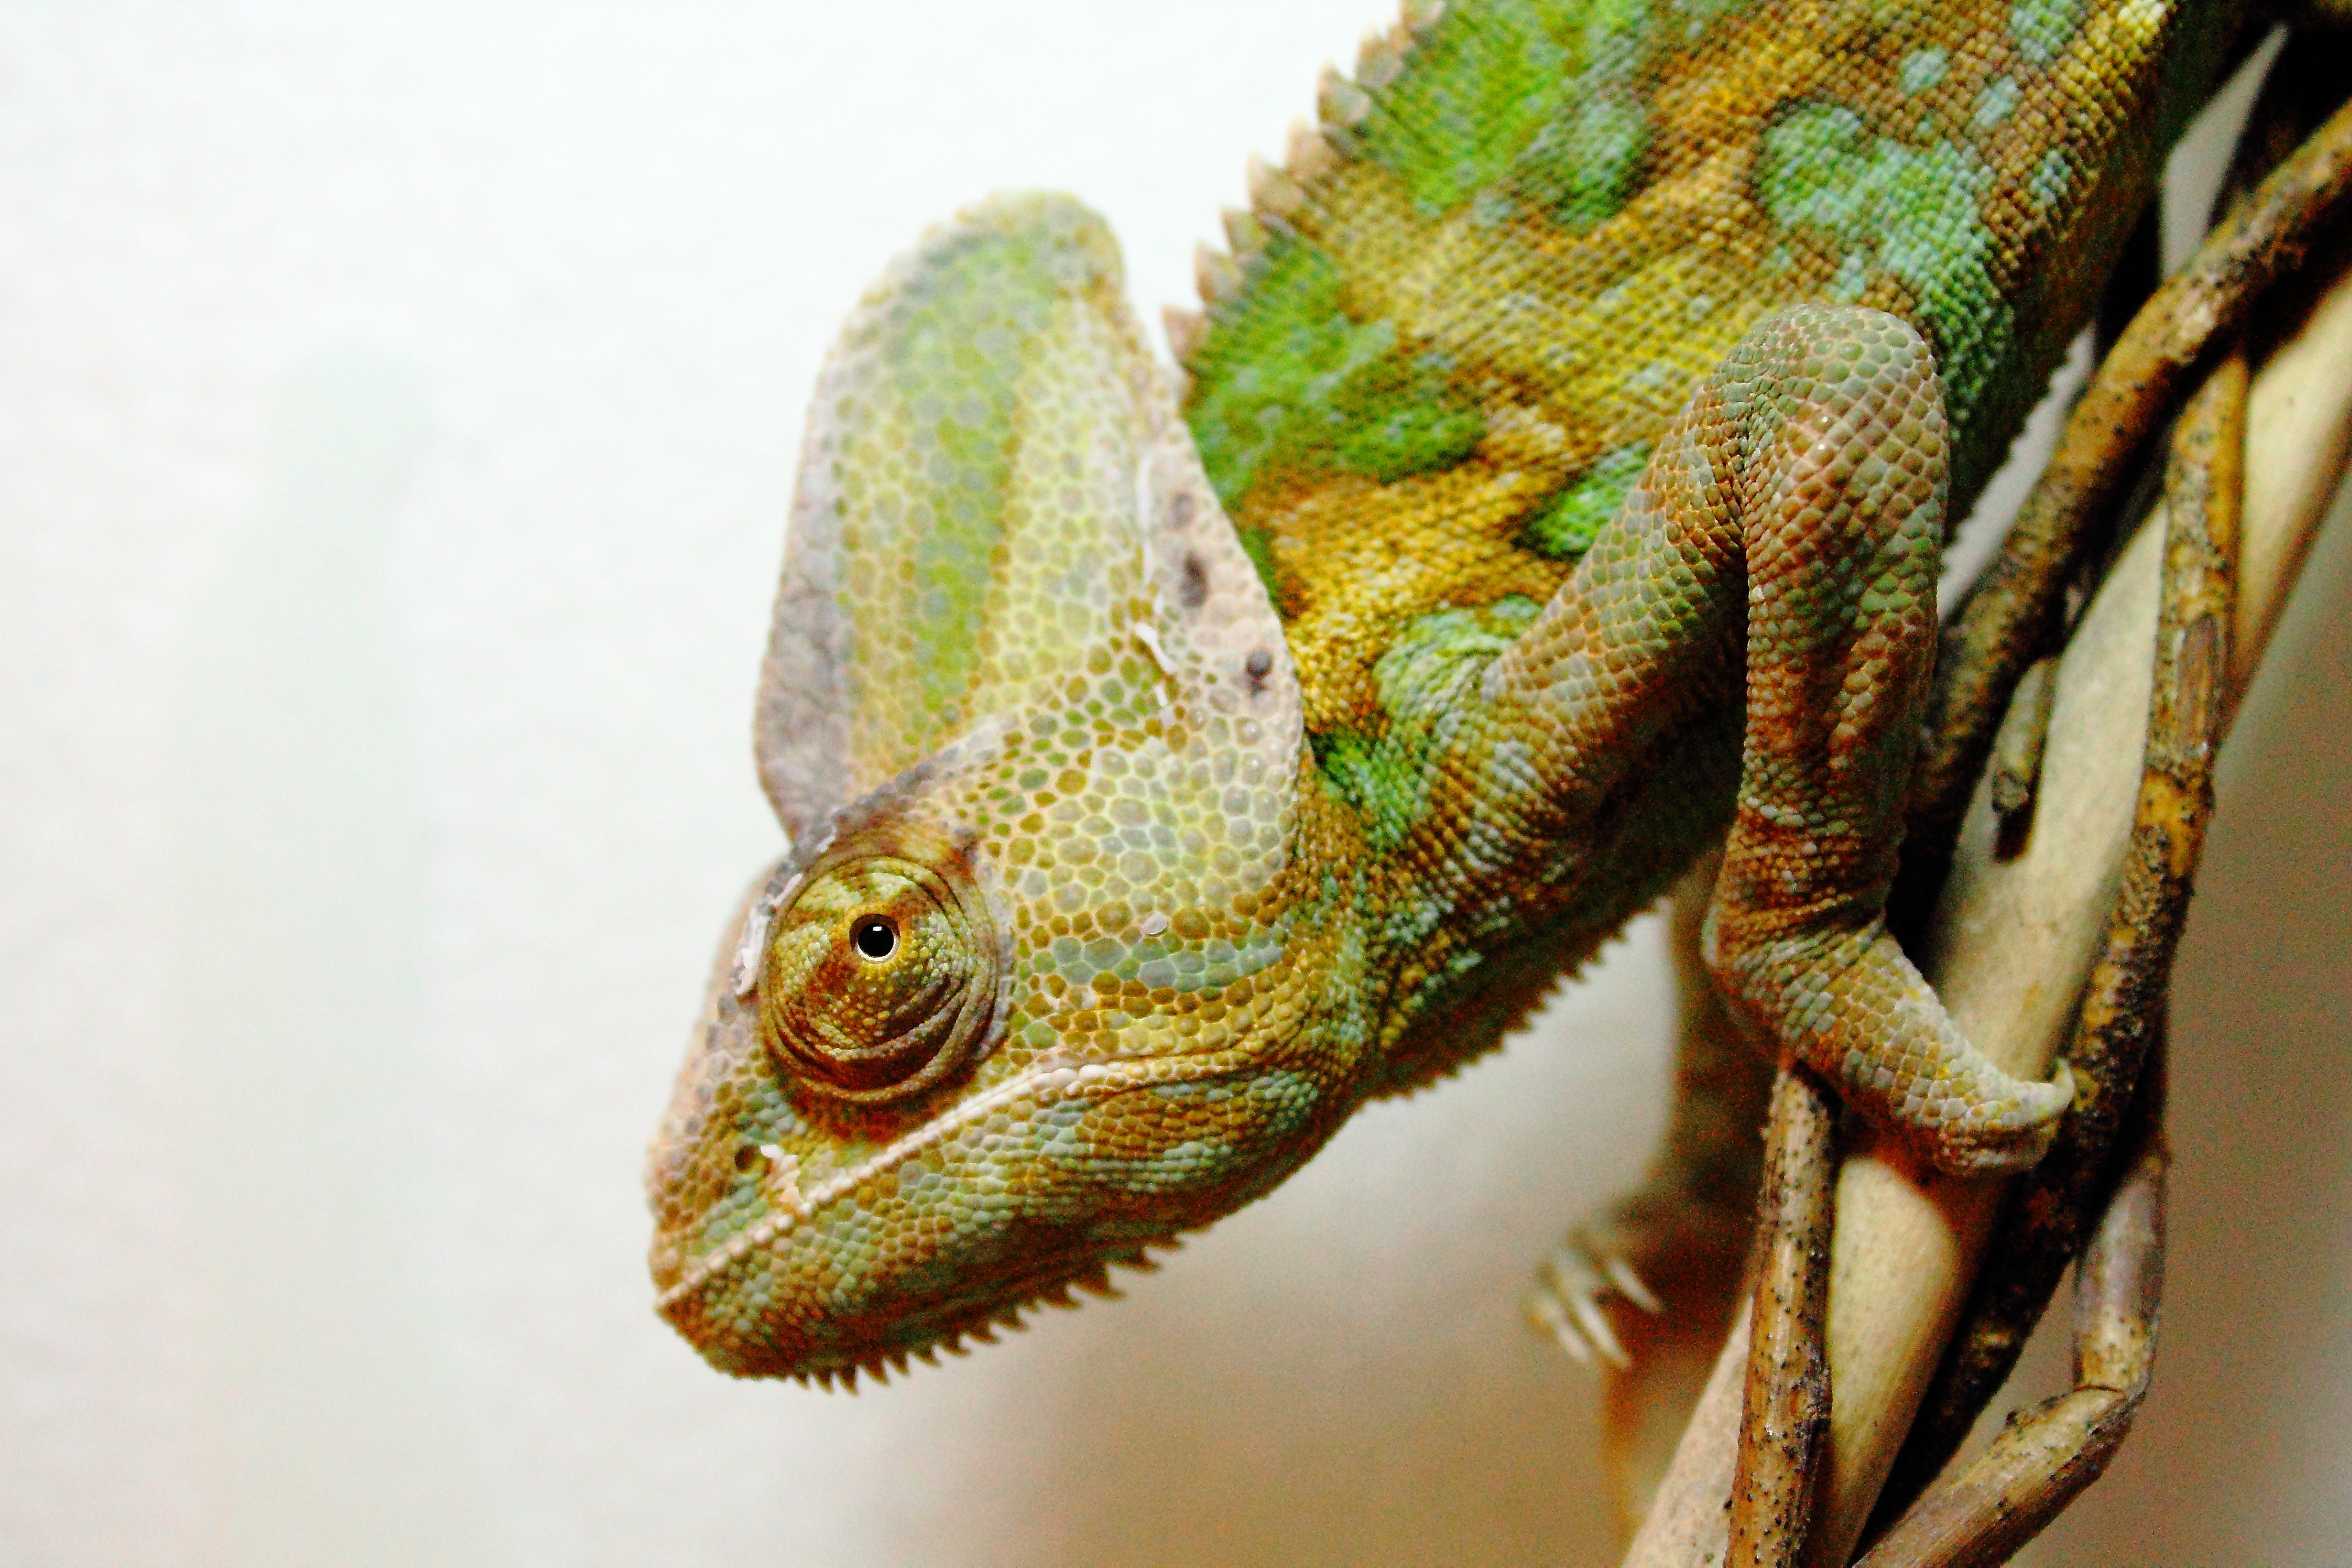
nature, animal, wildlife, green, reptile, close, iguana, fauna, lizard, close up, chameleon, vertebrate, iguania, macro photography, agamidae, agama, terrarium animals, chamaeleo calyptratus, yemen chameleon, scaled reptile, african chameleon